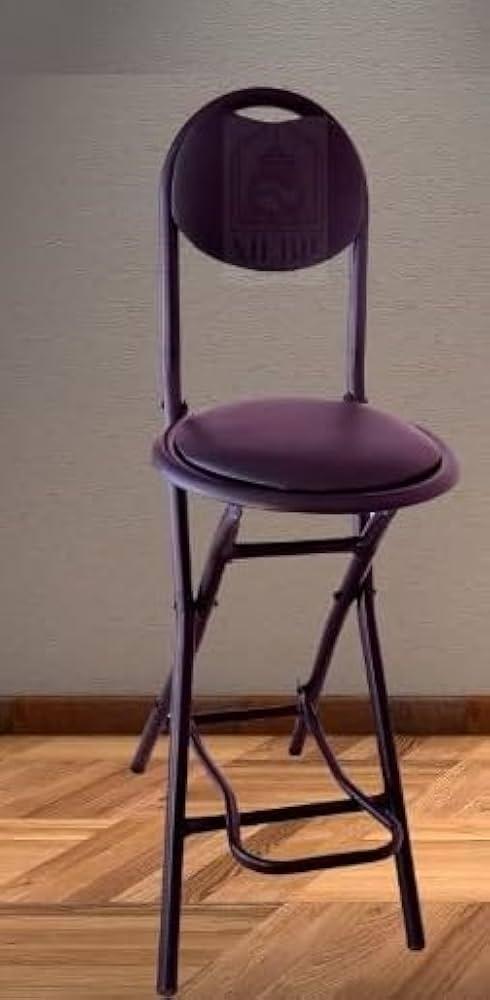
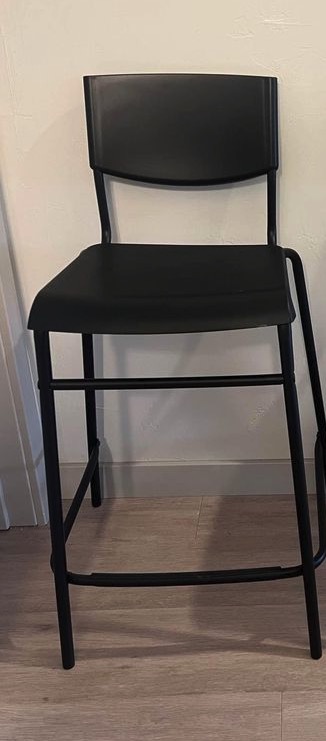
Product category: stool
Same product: no